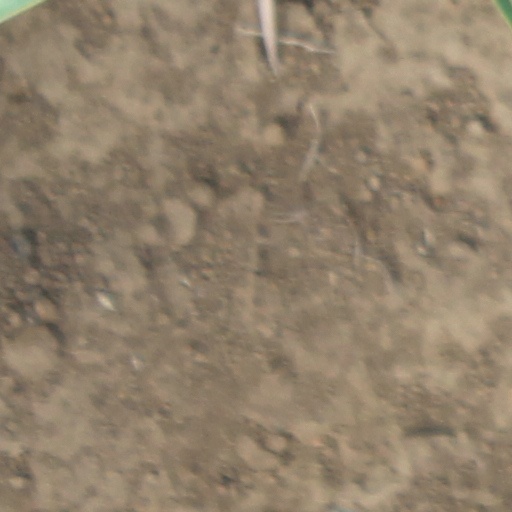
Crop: wheat